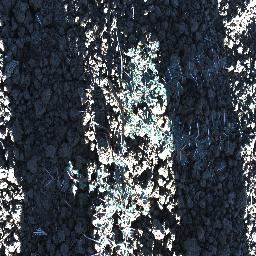
Label: prickly_acacia